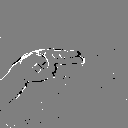
ASL letter: h